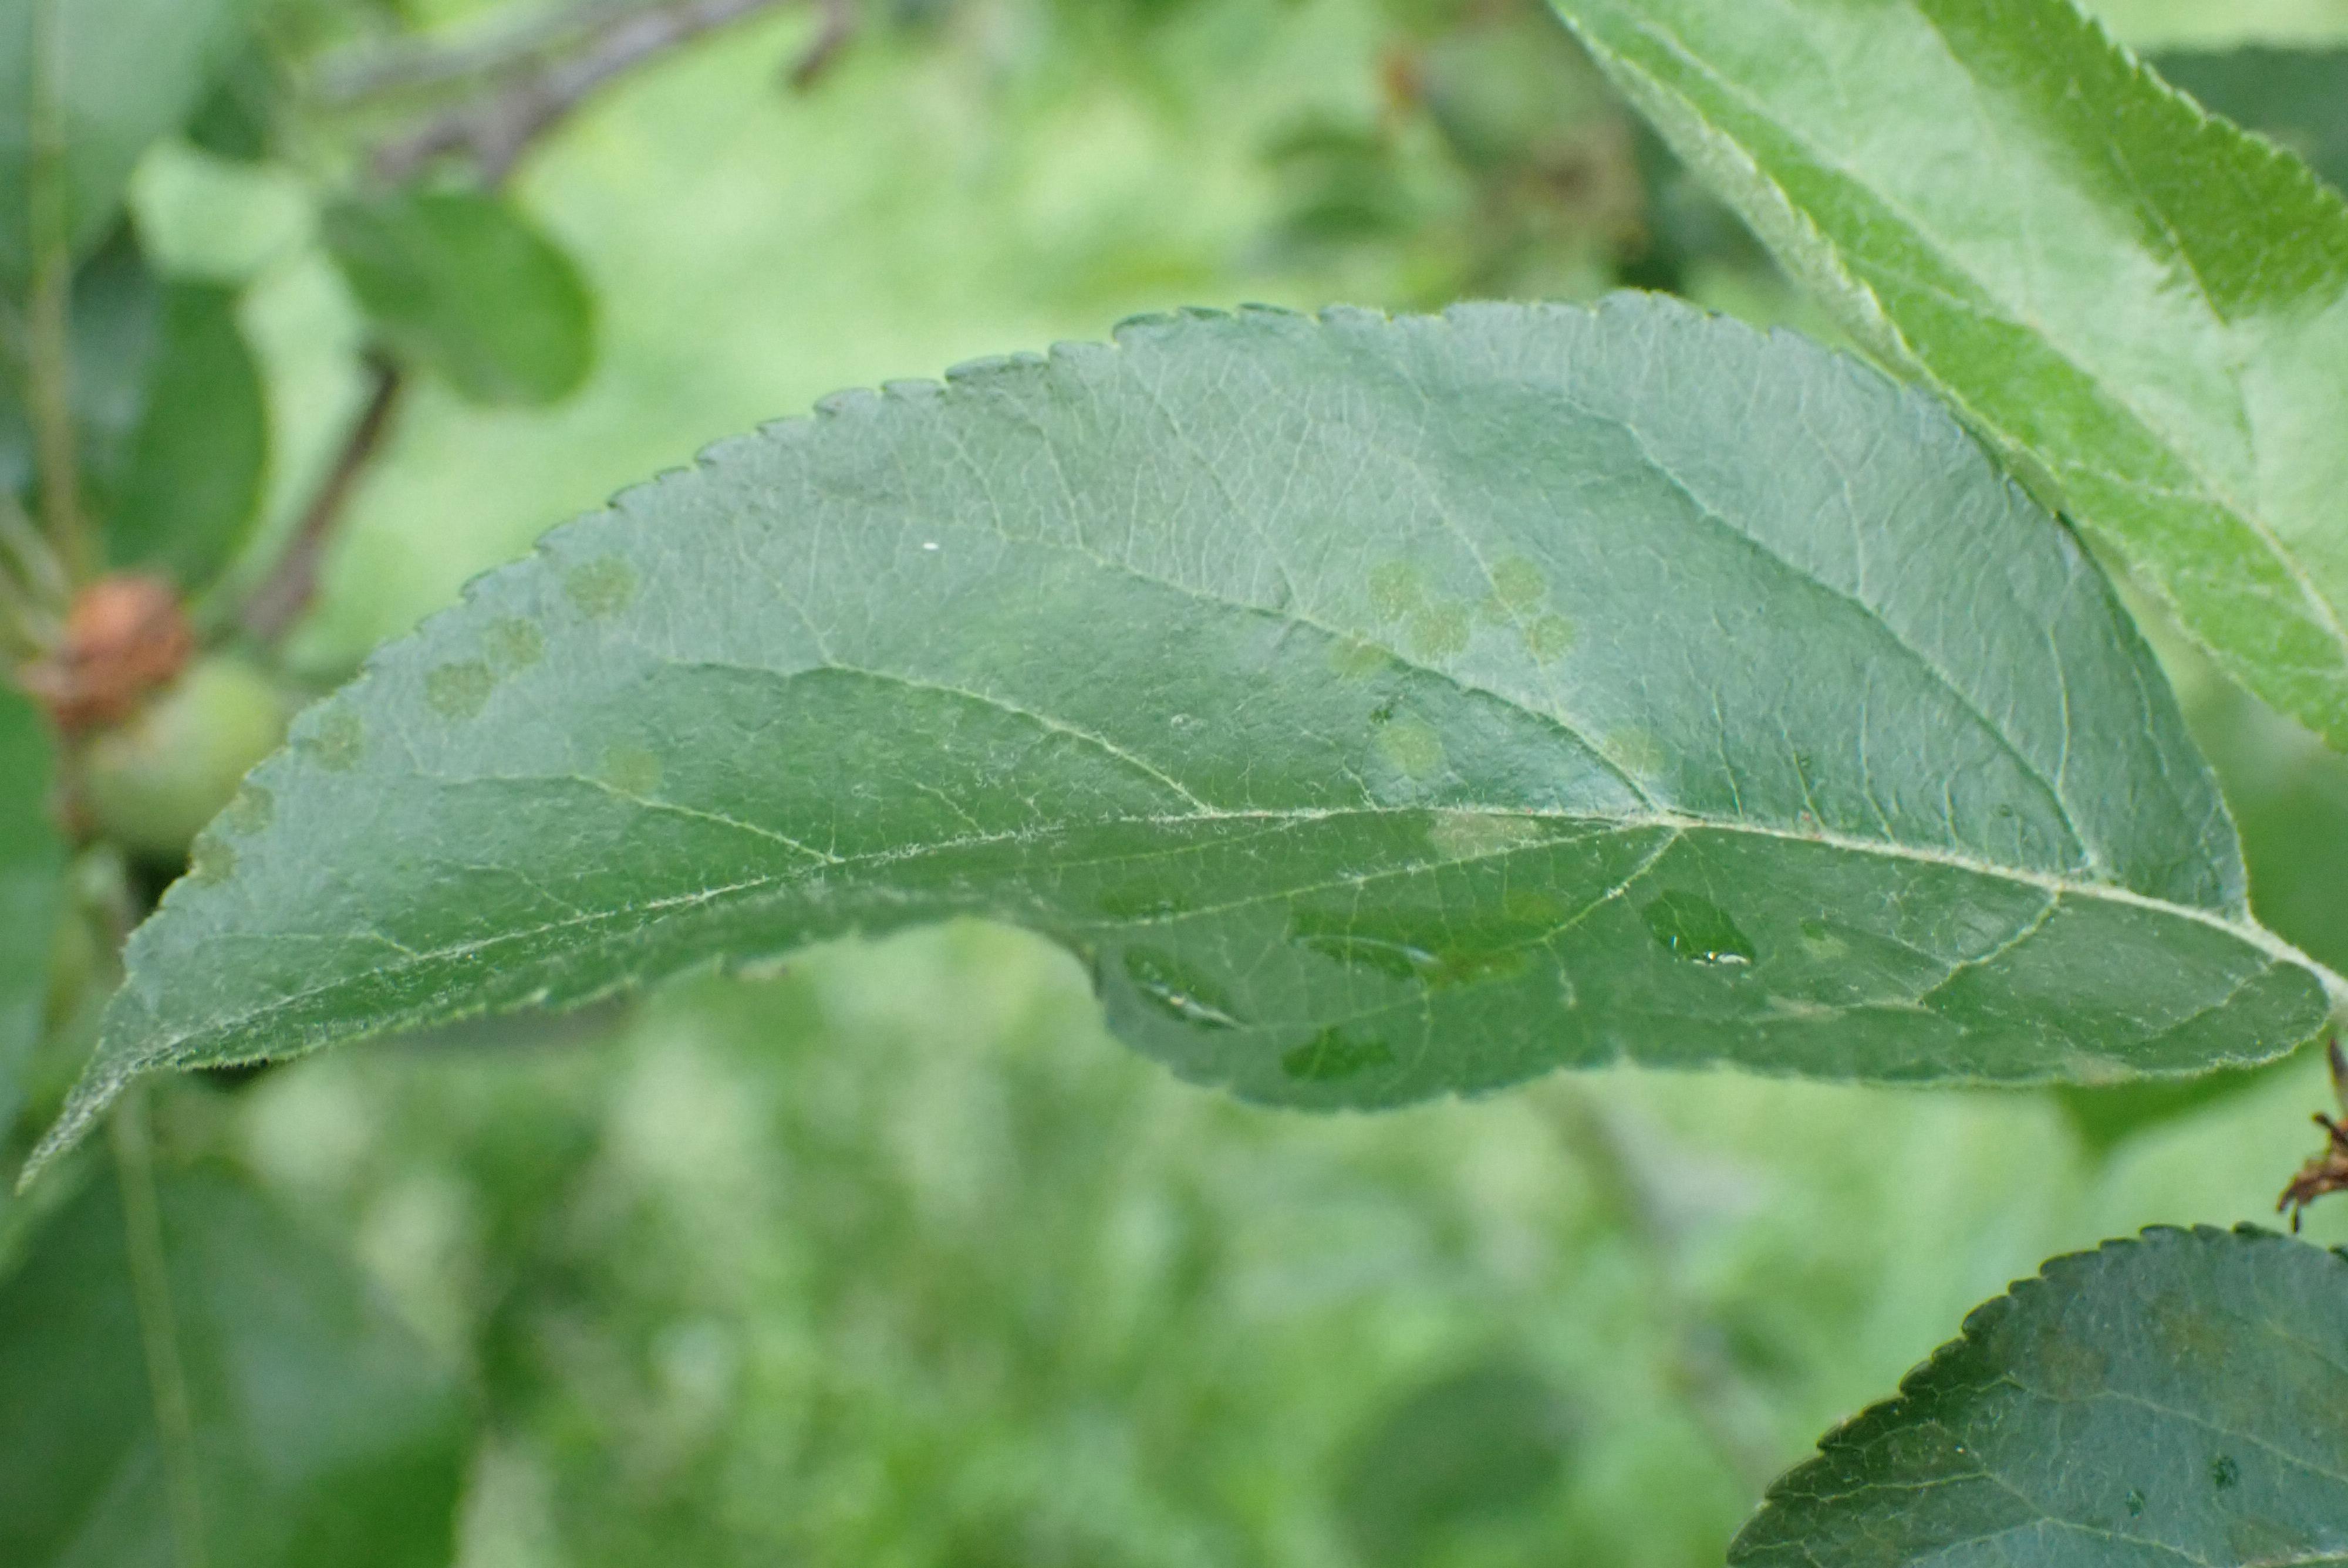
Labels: scab